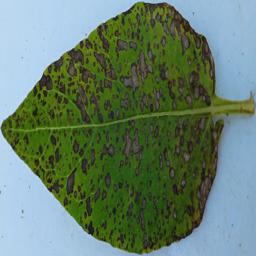
Etiqueta: Tizon_Temprano